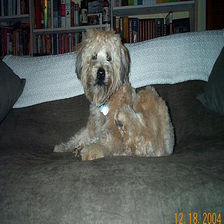
Species: dog
Breed: wheaten terrier